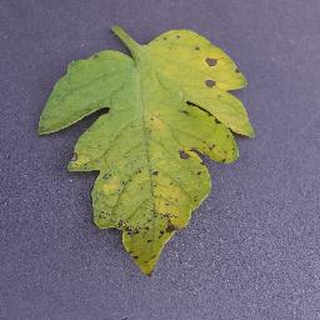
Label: tomato_septoria_leaf_spot